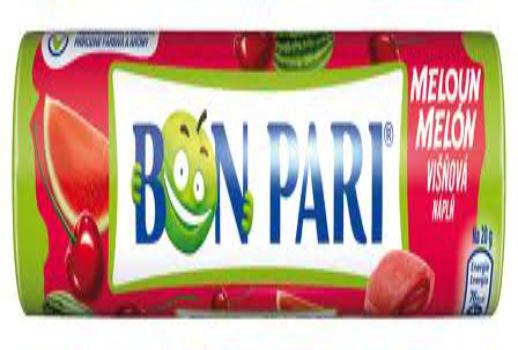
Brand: Bon Pari
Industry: Food